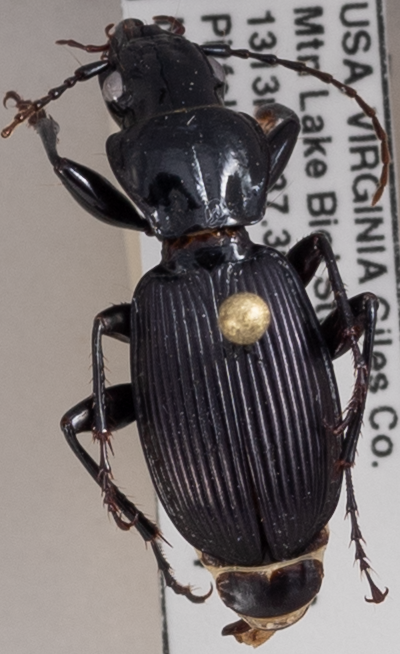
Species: Pterostichus moestus
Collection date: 2018-08-14
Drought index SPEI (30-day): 1.962
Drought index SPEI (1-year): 0.47
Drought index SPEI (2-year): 0.694